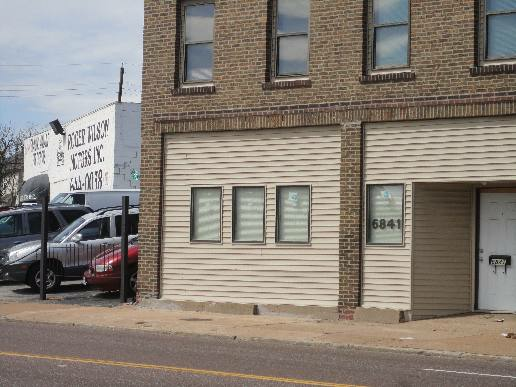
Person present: No